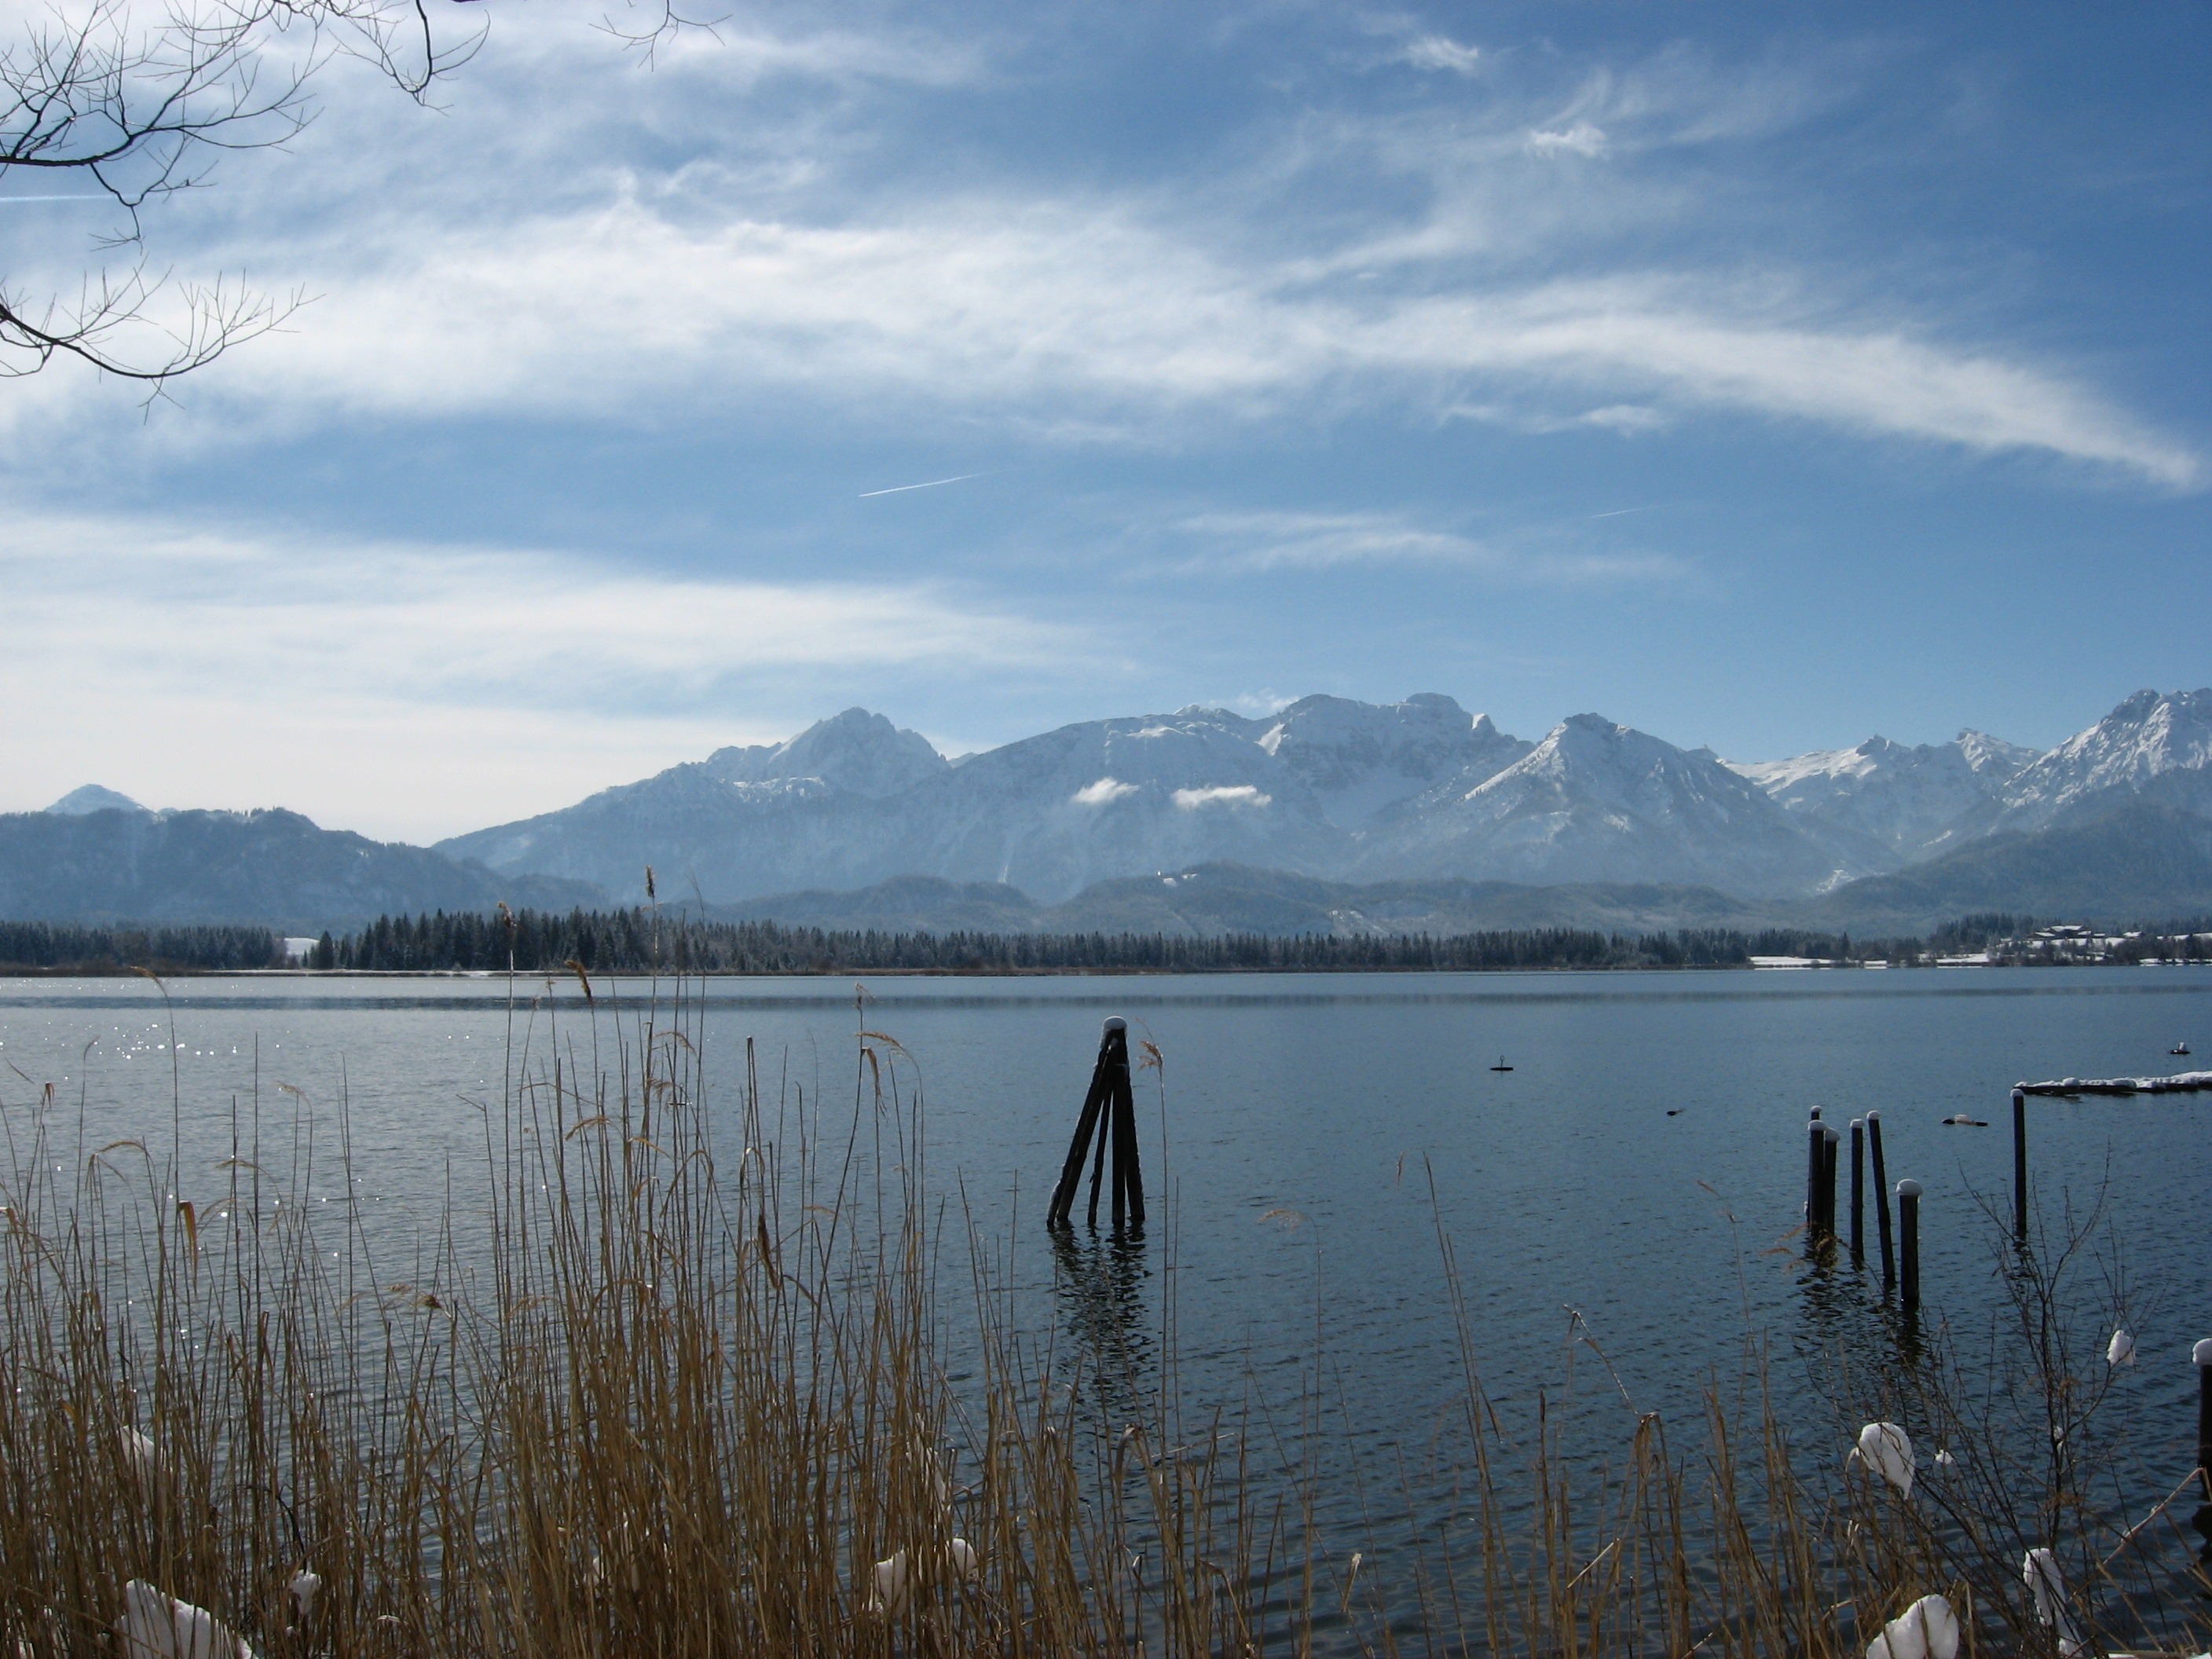
landscape, sea, water, nature, wilderness, mountain, snow, winter, cloud, sky, hiking, morning, lake, reflection, autumn, weather, alpine, reservoir, body of water, sunny, clouds, mountains, mood, loch, imposing, impressive, postkartenmotiv, calendar image, atmospheric phenomenon, allgau